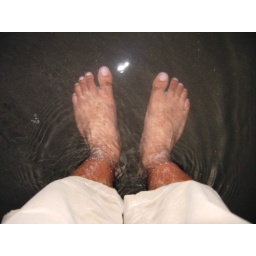
Clean water in the black sand beach